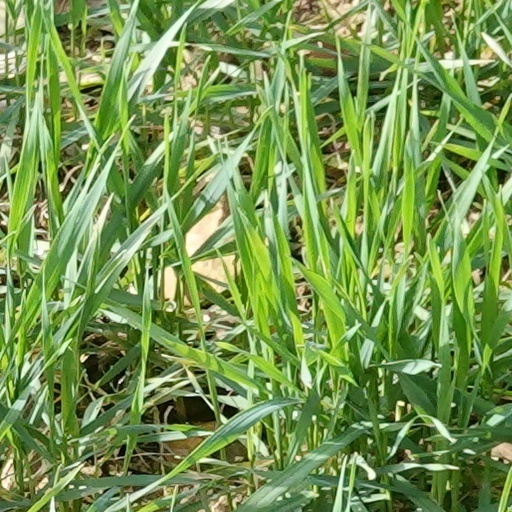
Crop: wheat